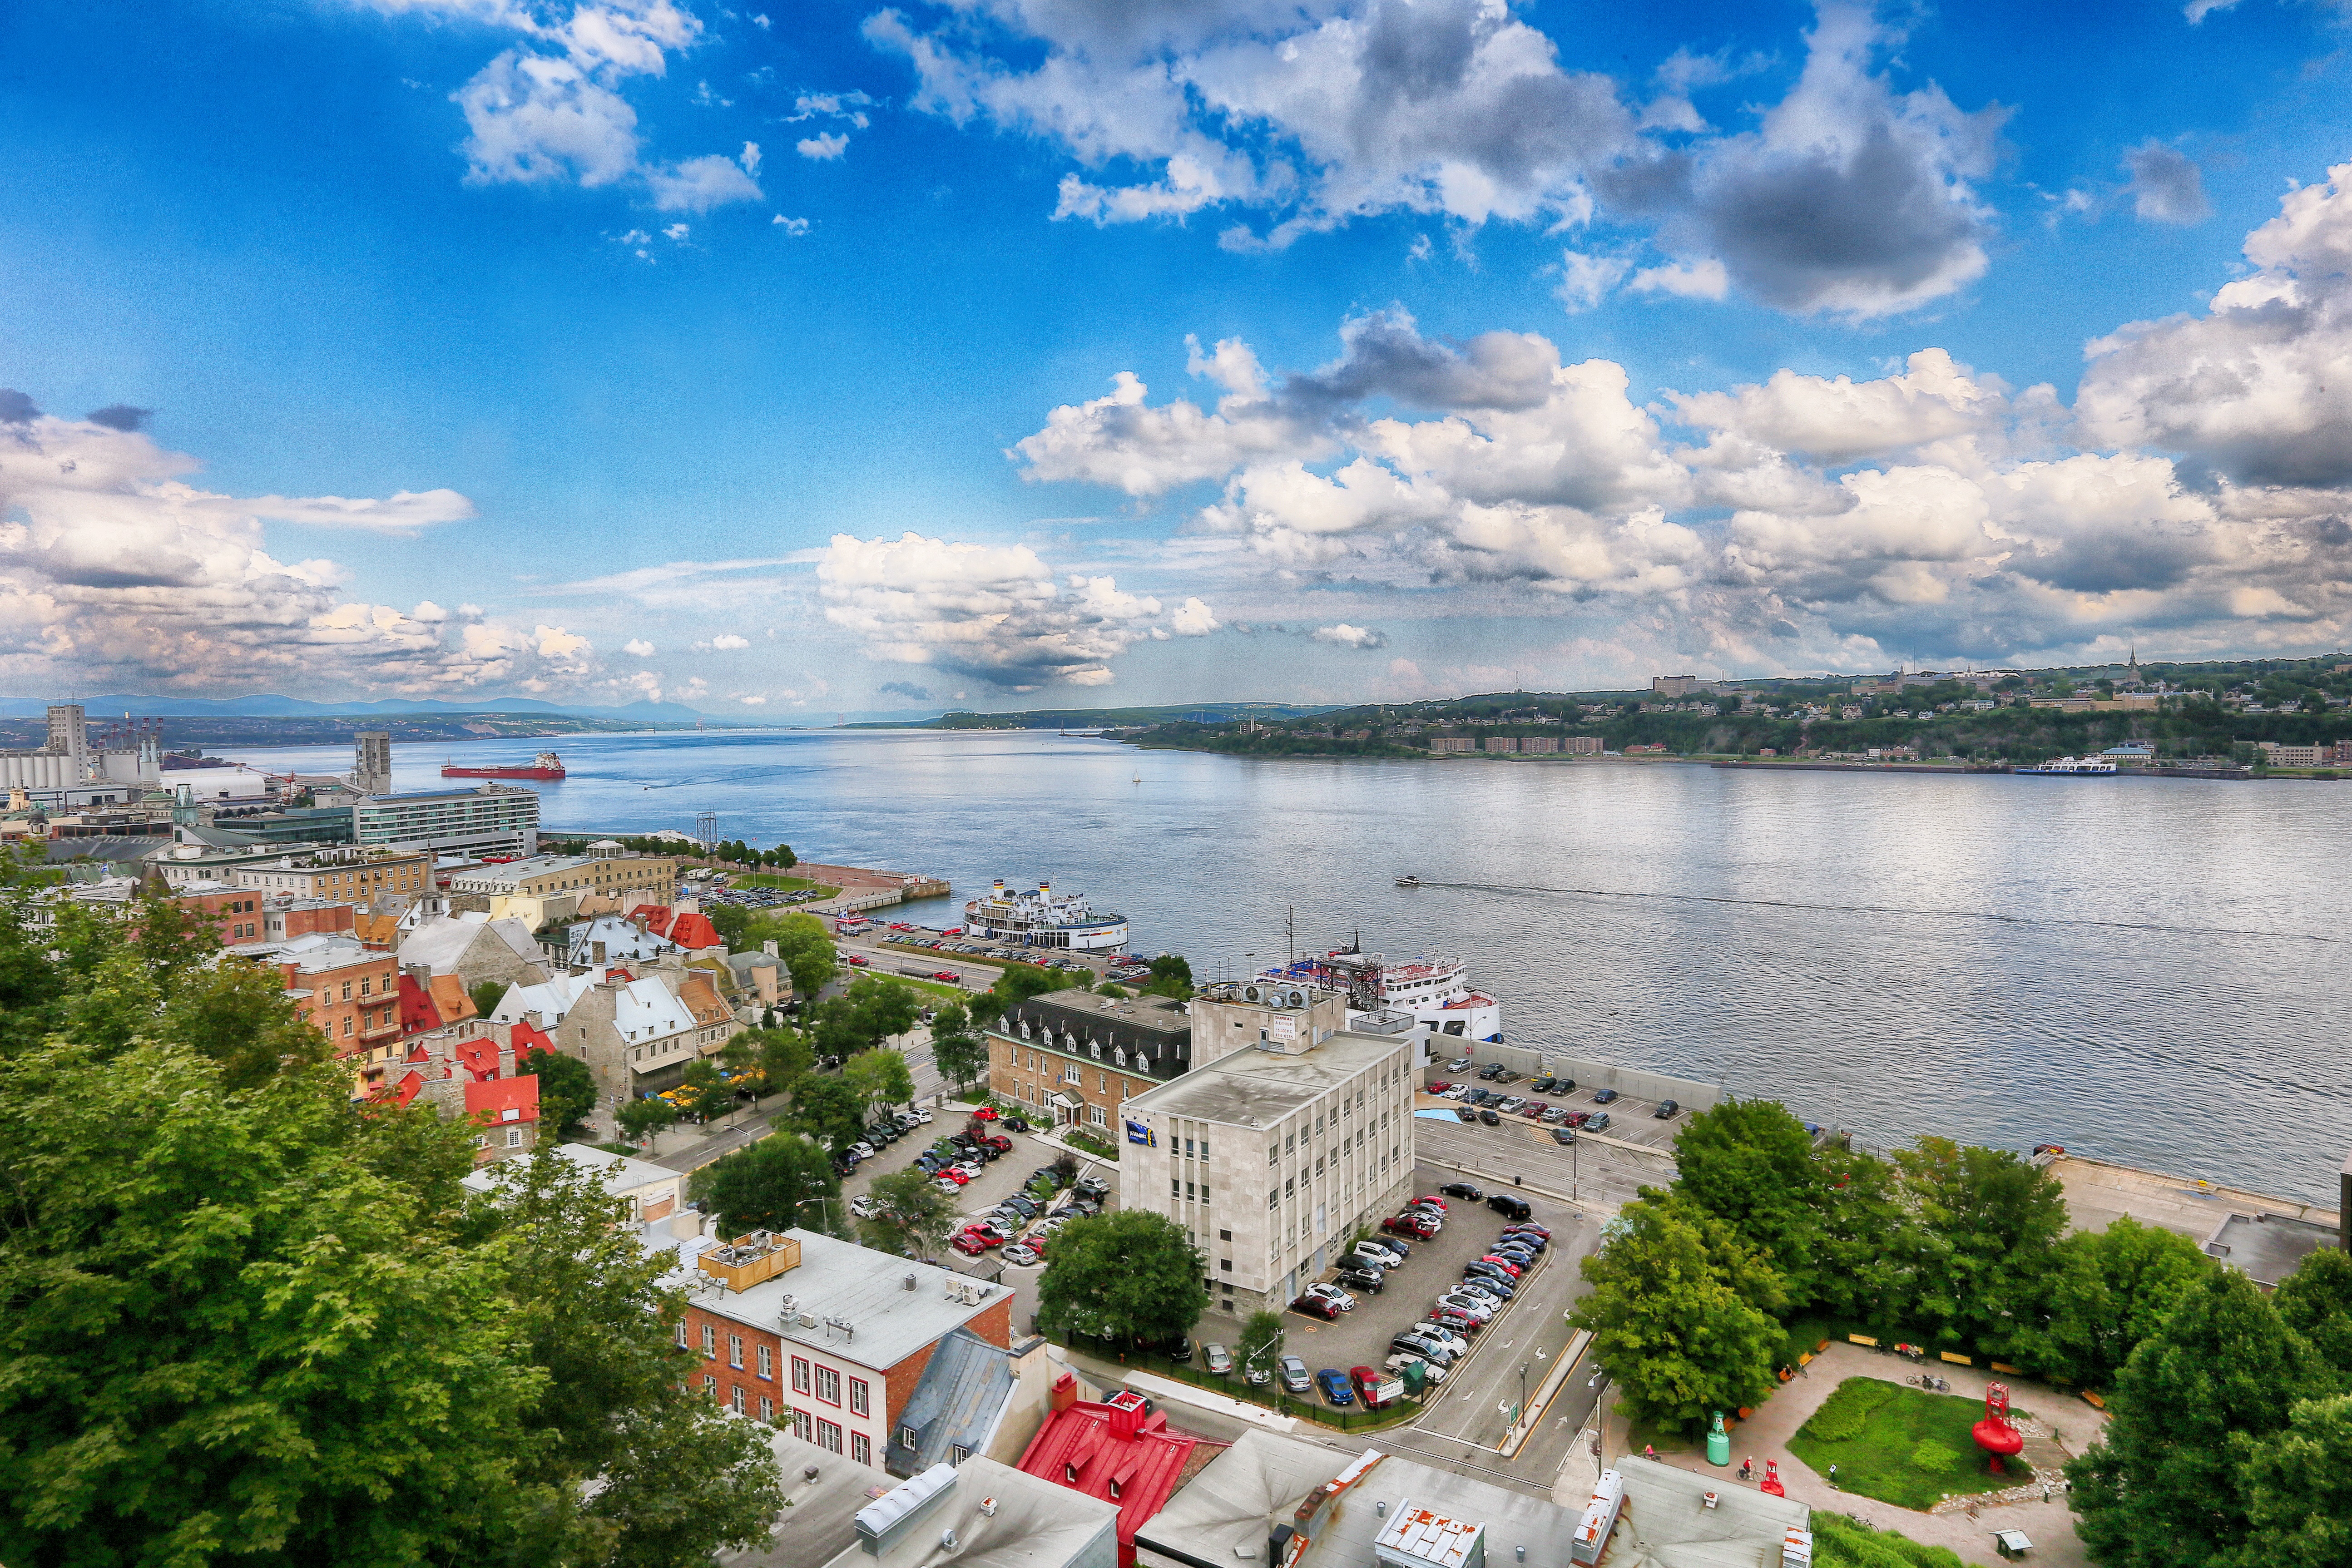
landscape, sea, horizon, dock, town, building, city, river, monument, cityscape, panorama, vacation, bay, facade, fjord, marina, roofing, old town, clouds, buildings, canada, houses, navigation, quebec, maritime, roofs, bird's eye view, aerial photography